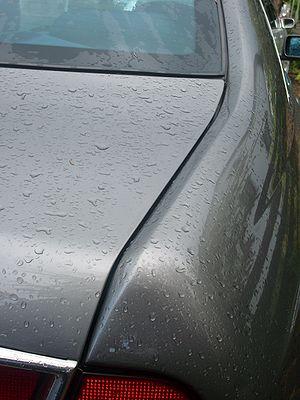
"L'ère de l'empennage du style automobile englobe les années 1950 et 1960, avec un pic entre 1957 et 1961. C'est un style qui s'est répandu dans le monde entier, car les concepteurs automobiles s'inspiraient des tendances de l'industrie automobile américaine, où il était considéré comme l'""âge d'or"" de la conception Américaine de l'automobile.